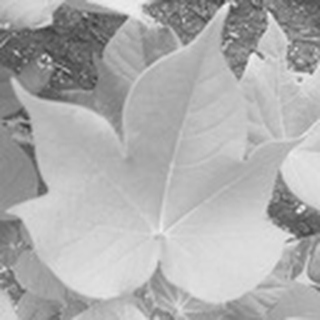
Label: healthy_cotton